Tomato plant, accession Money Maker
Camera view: bottom (45 deg); turntable rotation: 30 degrees
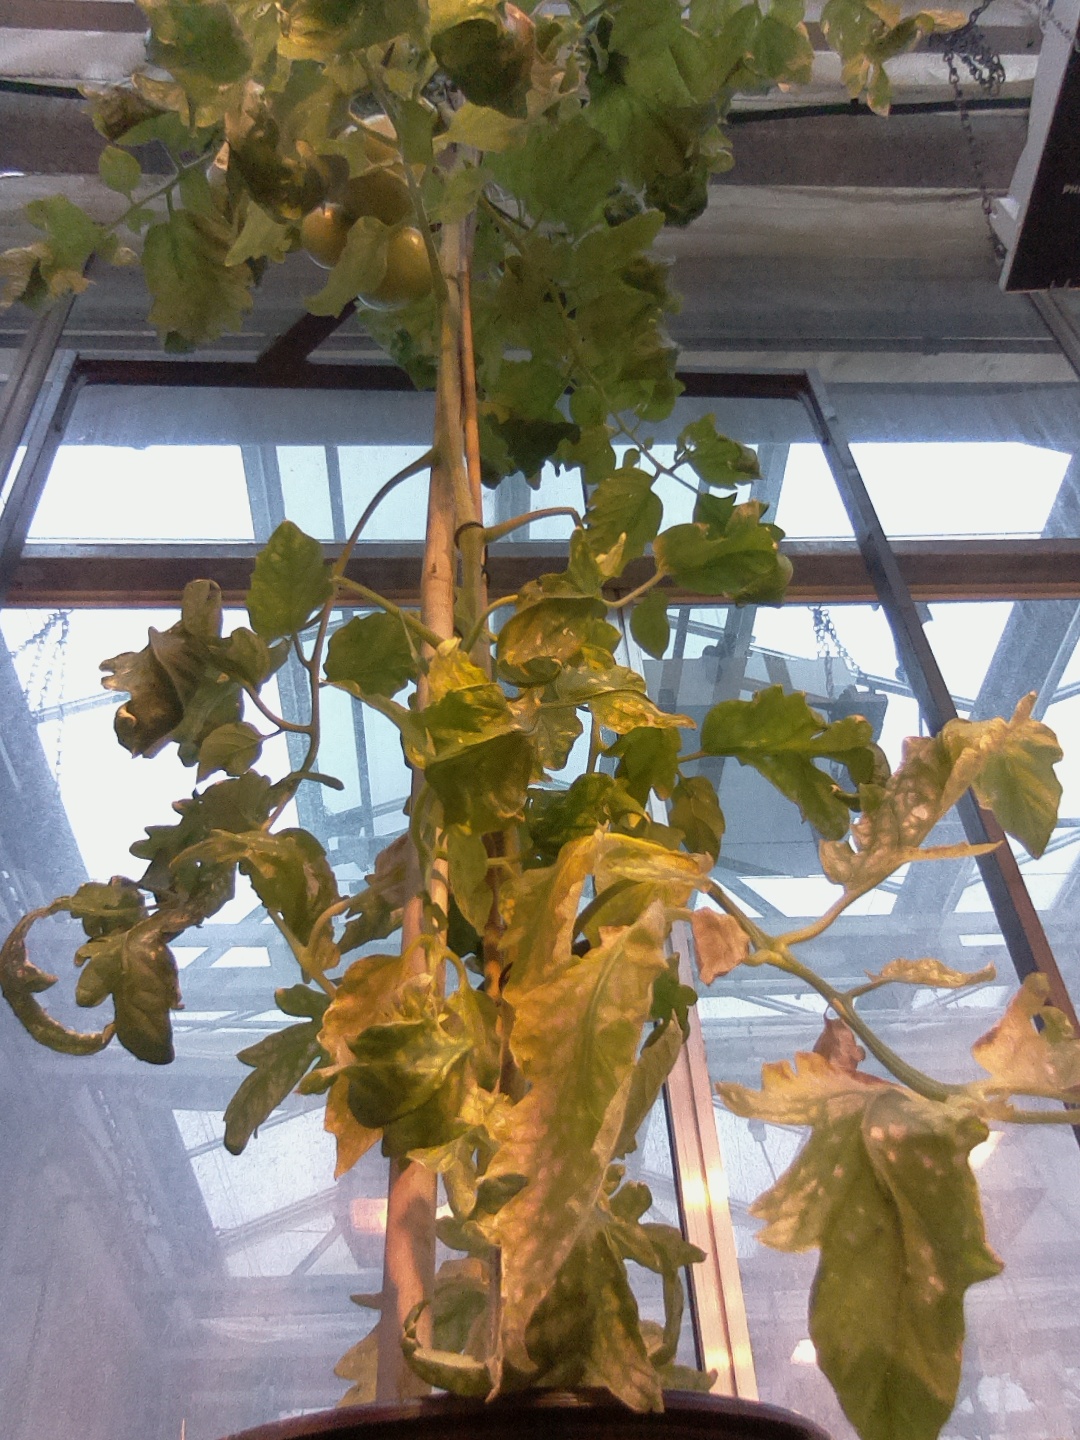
BBCH growth stage 77: 70%-80% of final fruit size